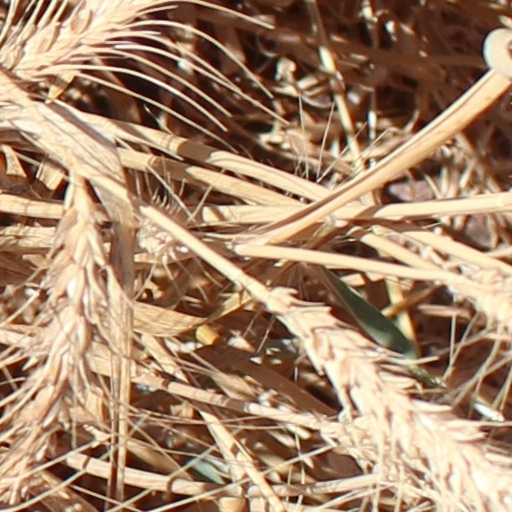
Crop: wheat